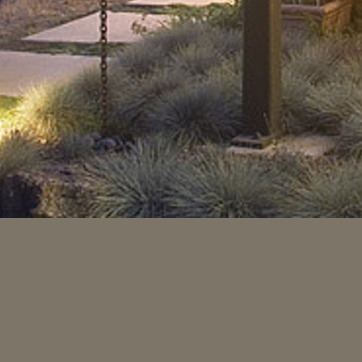
Material: foliage